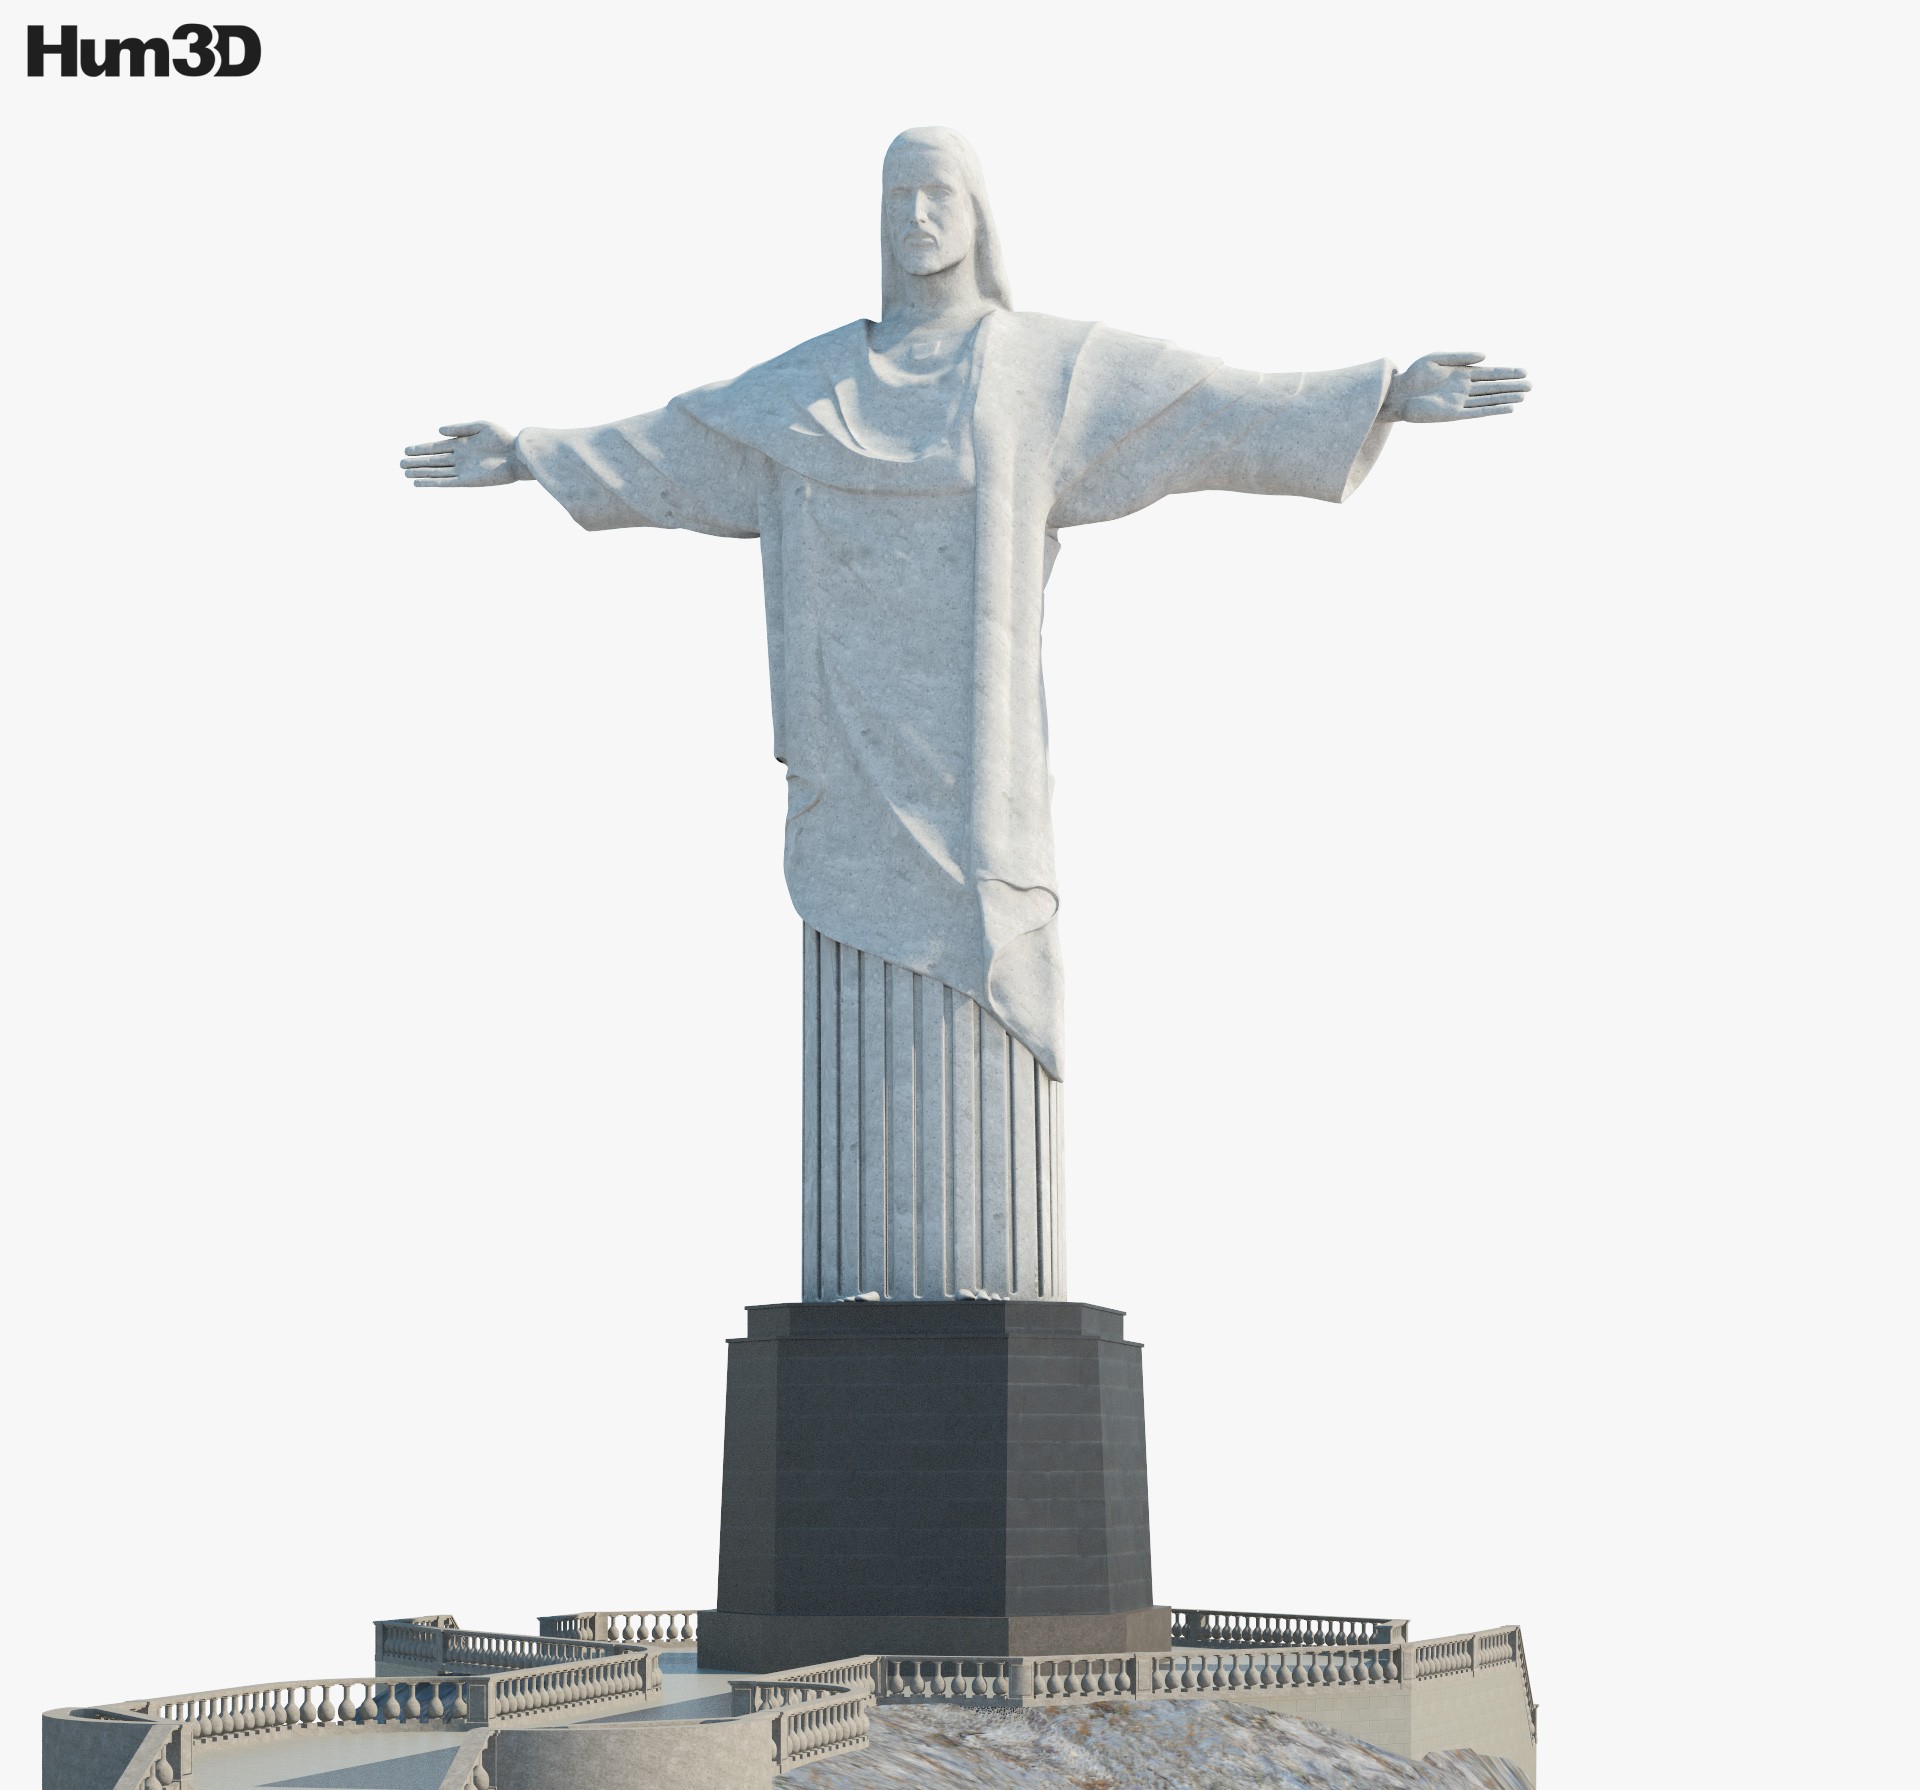
Landmark: Christ the Reedemer